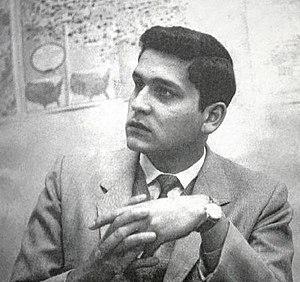
Javier Heraud, de son nom complet Javier Luis Heraud Pérez, est un poète, professeur et guérillero péruvien.